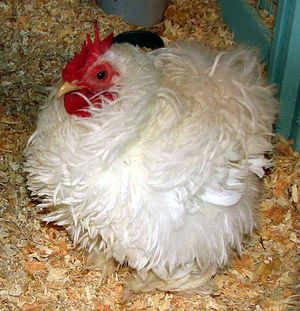
Frizzle
Hvid Italiener med krøllede fjer
Frizzle er en hønserace, der stammer fra Asien. Racens engelske navn betyder krøllet og hentyder til dens fjerdragt, som er usædvanlig på den måde, at fjerene vender omvendt, hvilket gør, at den ikke tåler vådt vejr, derfor bør den ikke holdes ude, når der er fare for nedbør. –Denne krøllethed optræder dog også som variant hos andre racer.